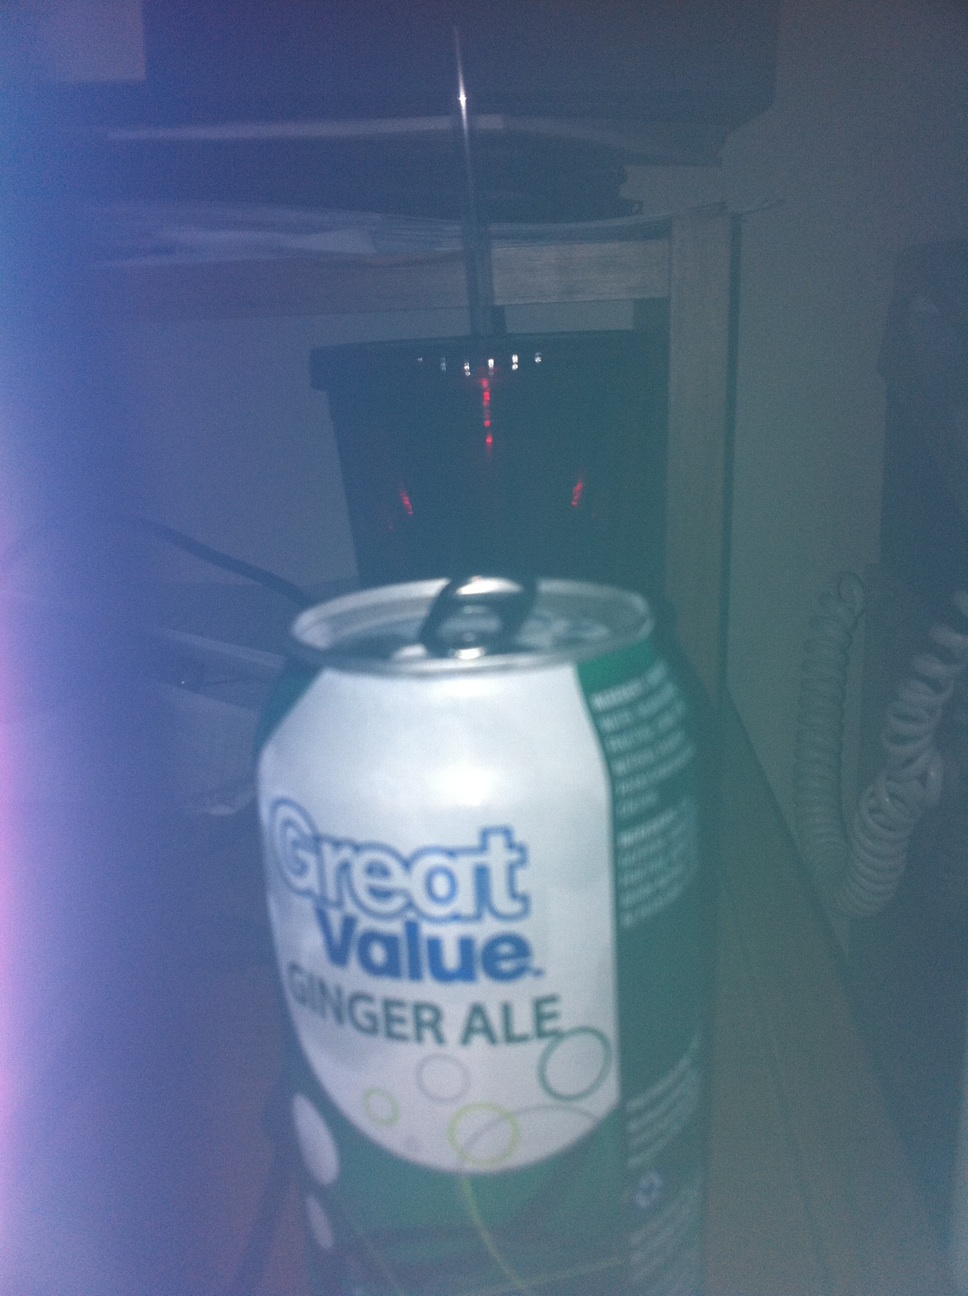Question: What type of soda is this?
Answer: ginger ale